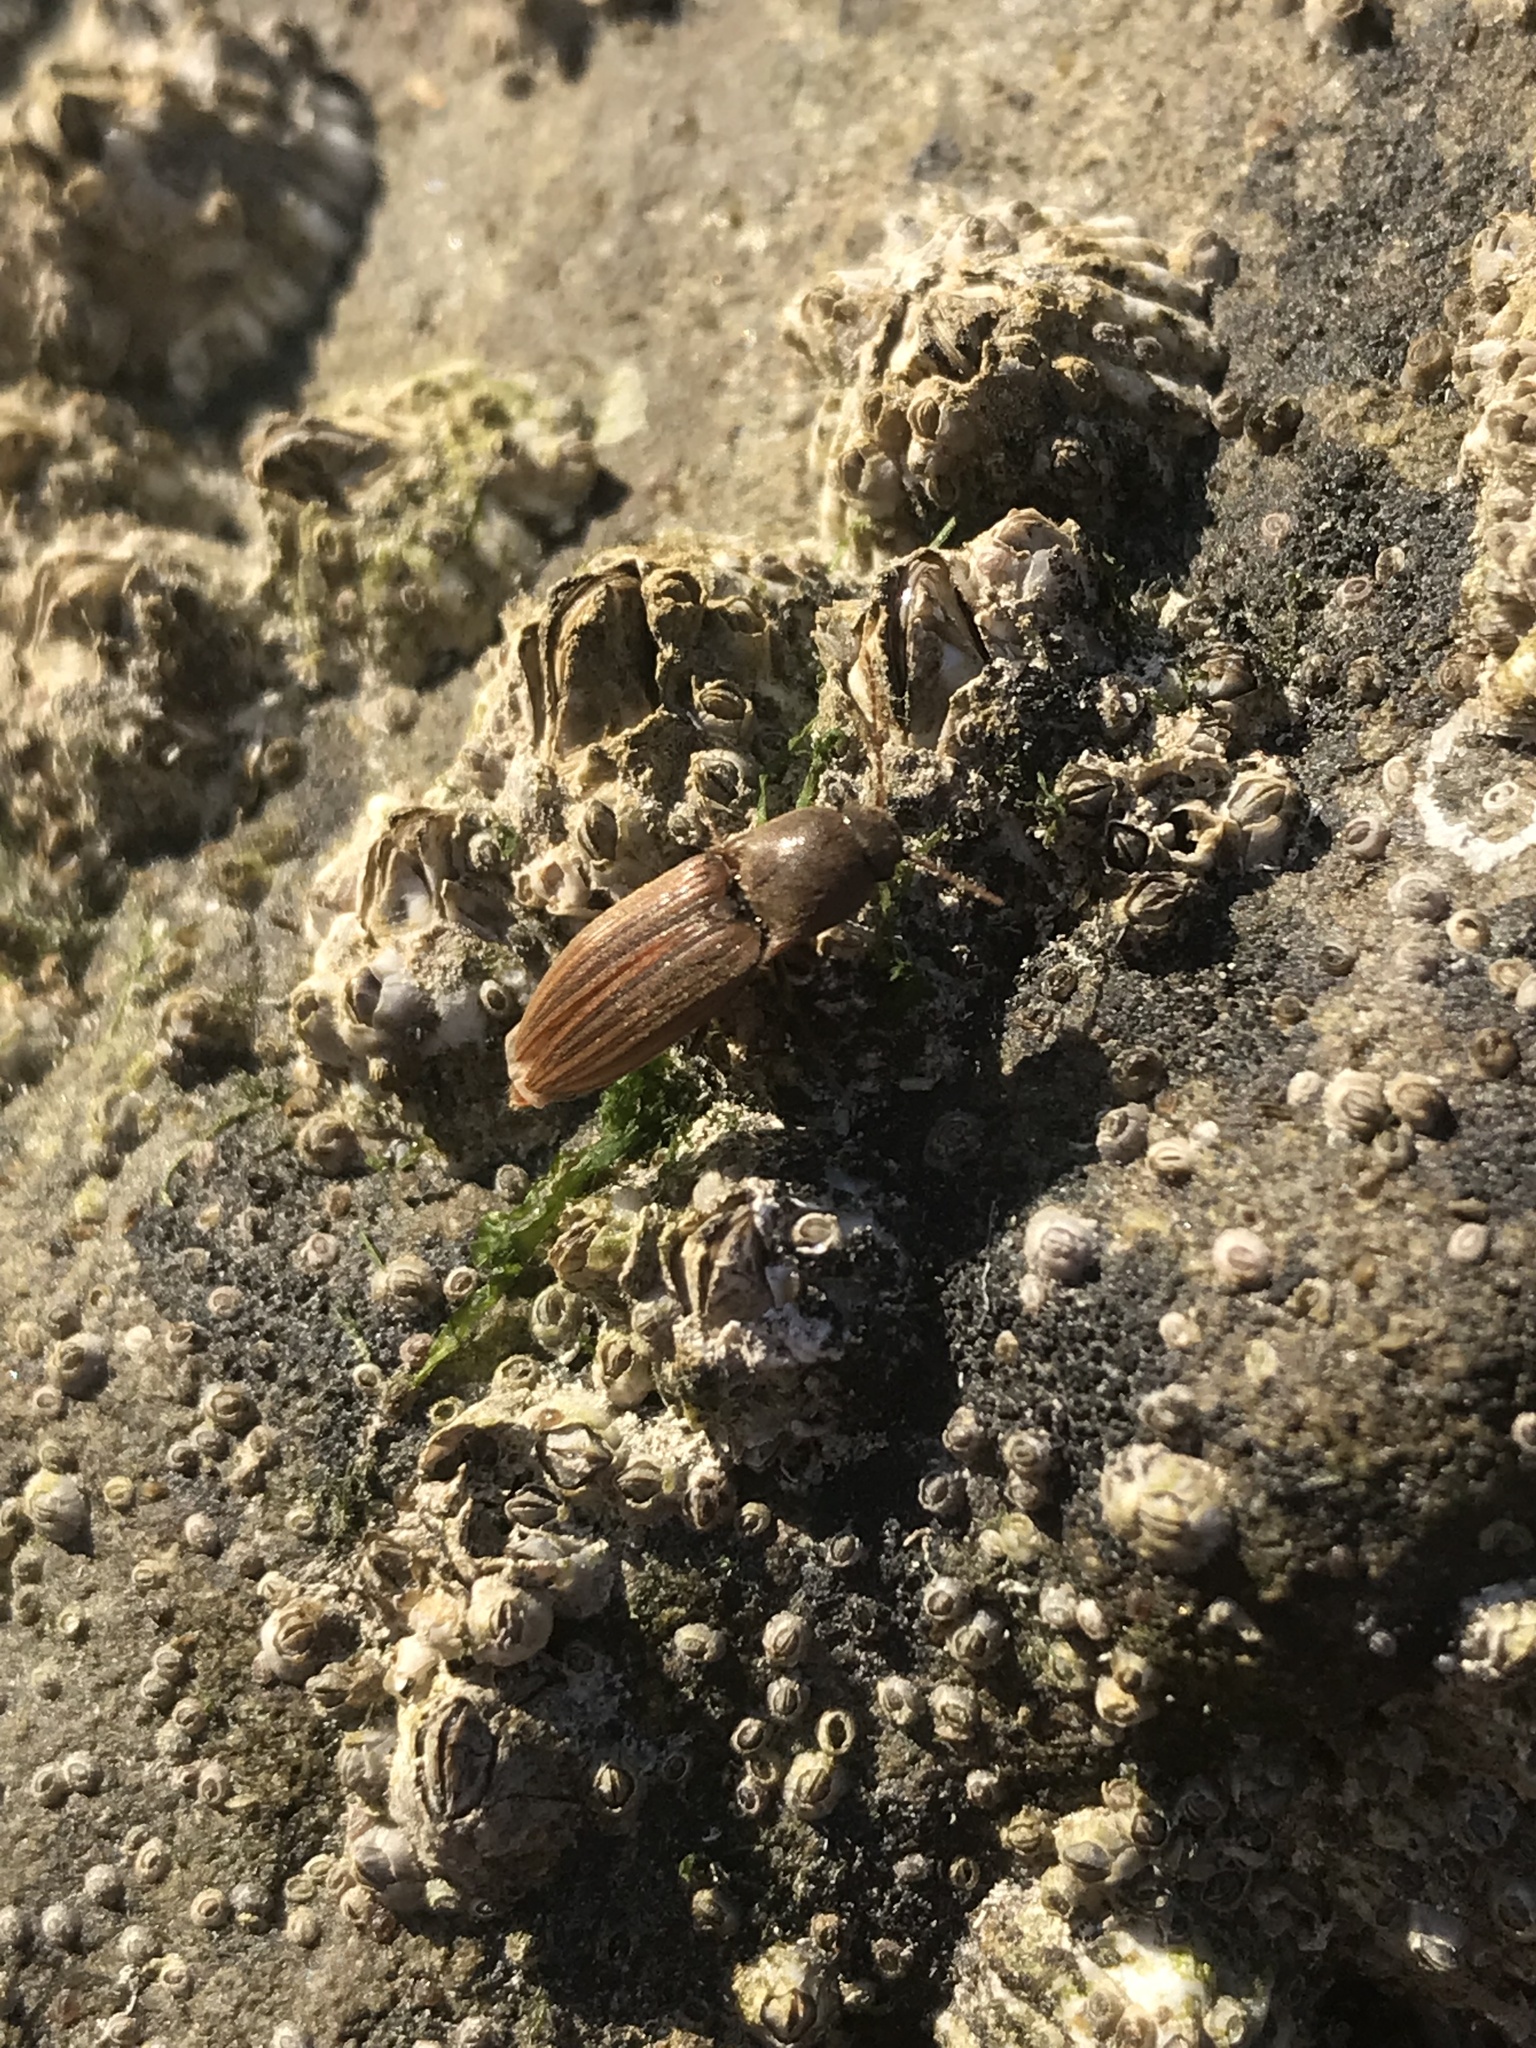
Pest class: clickbeetles_wireworms